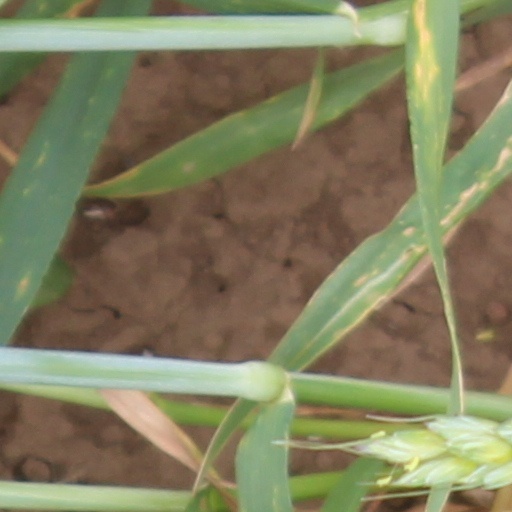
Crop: wheat